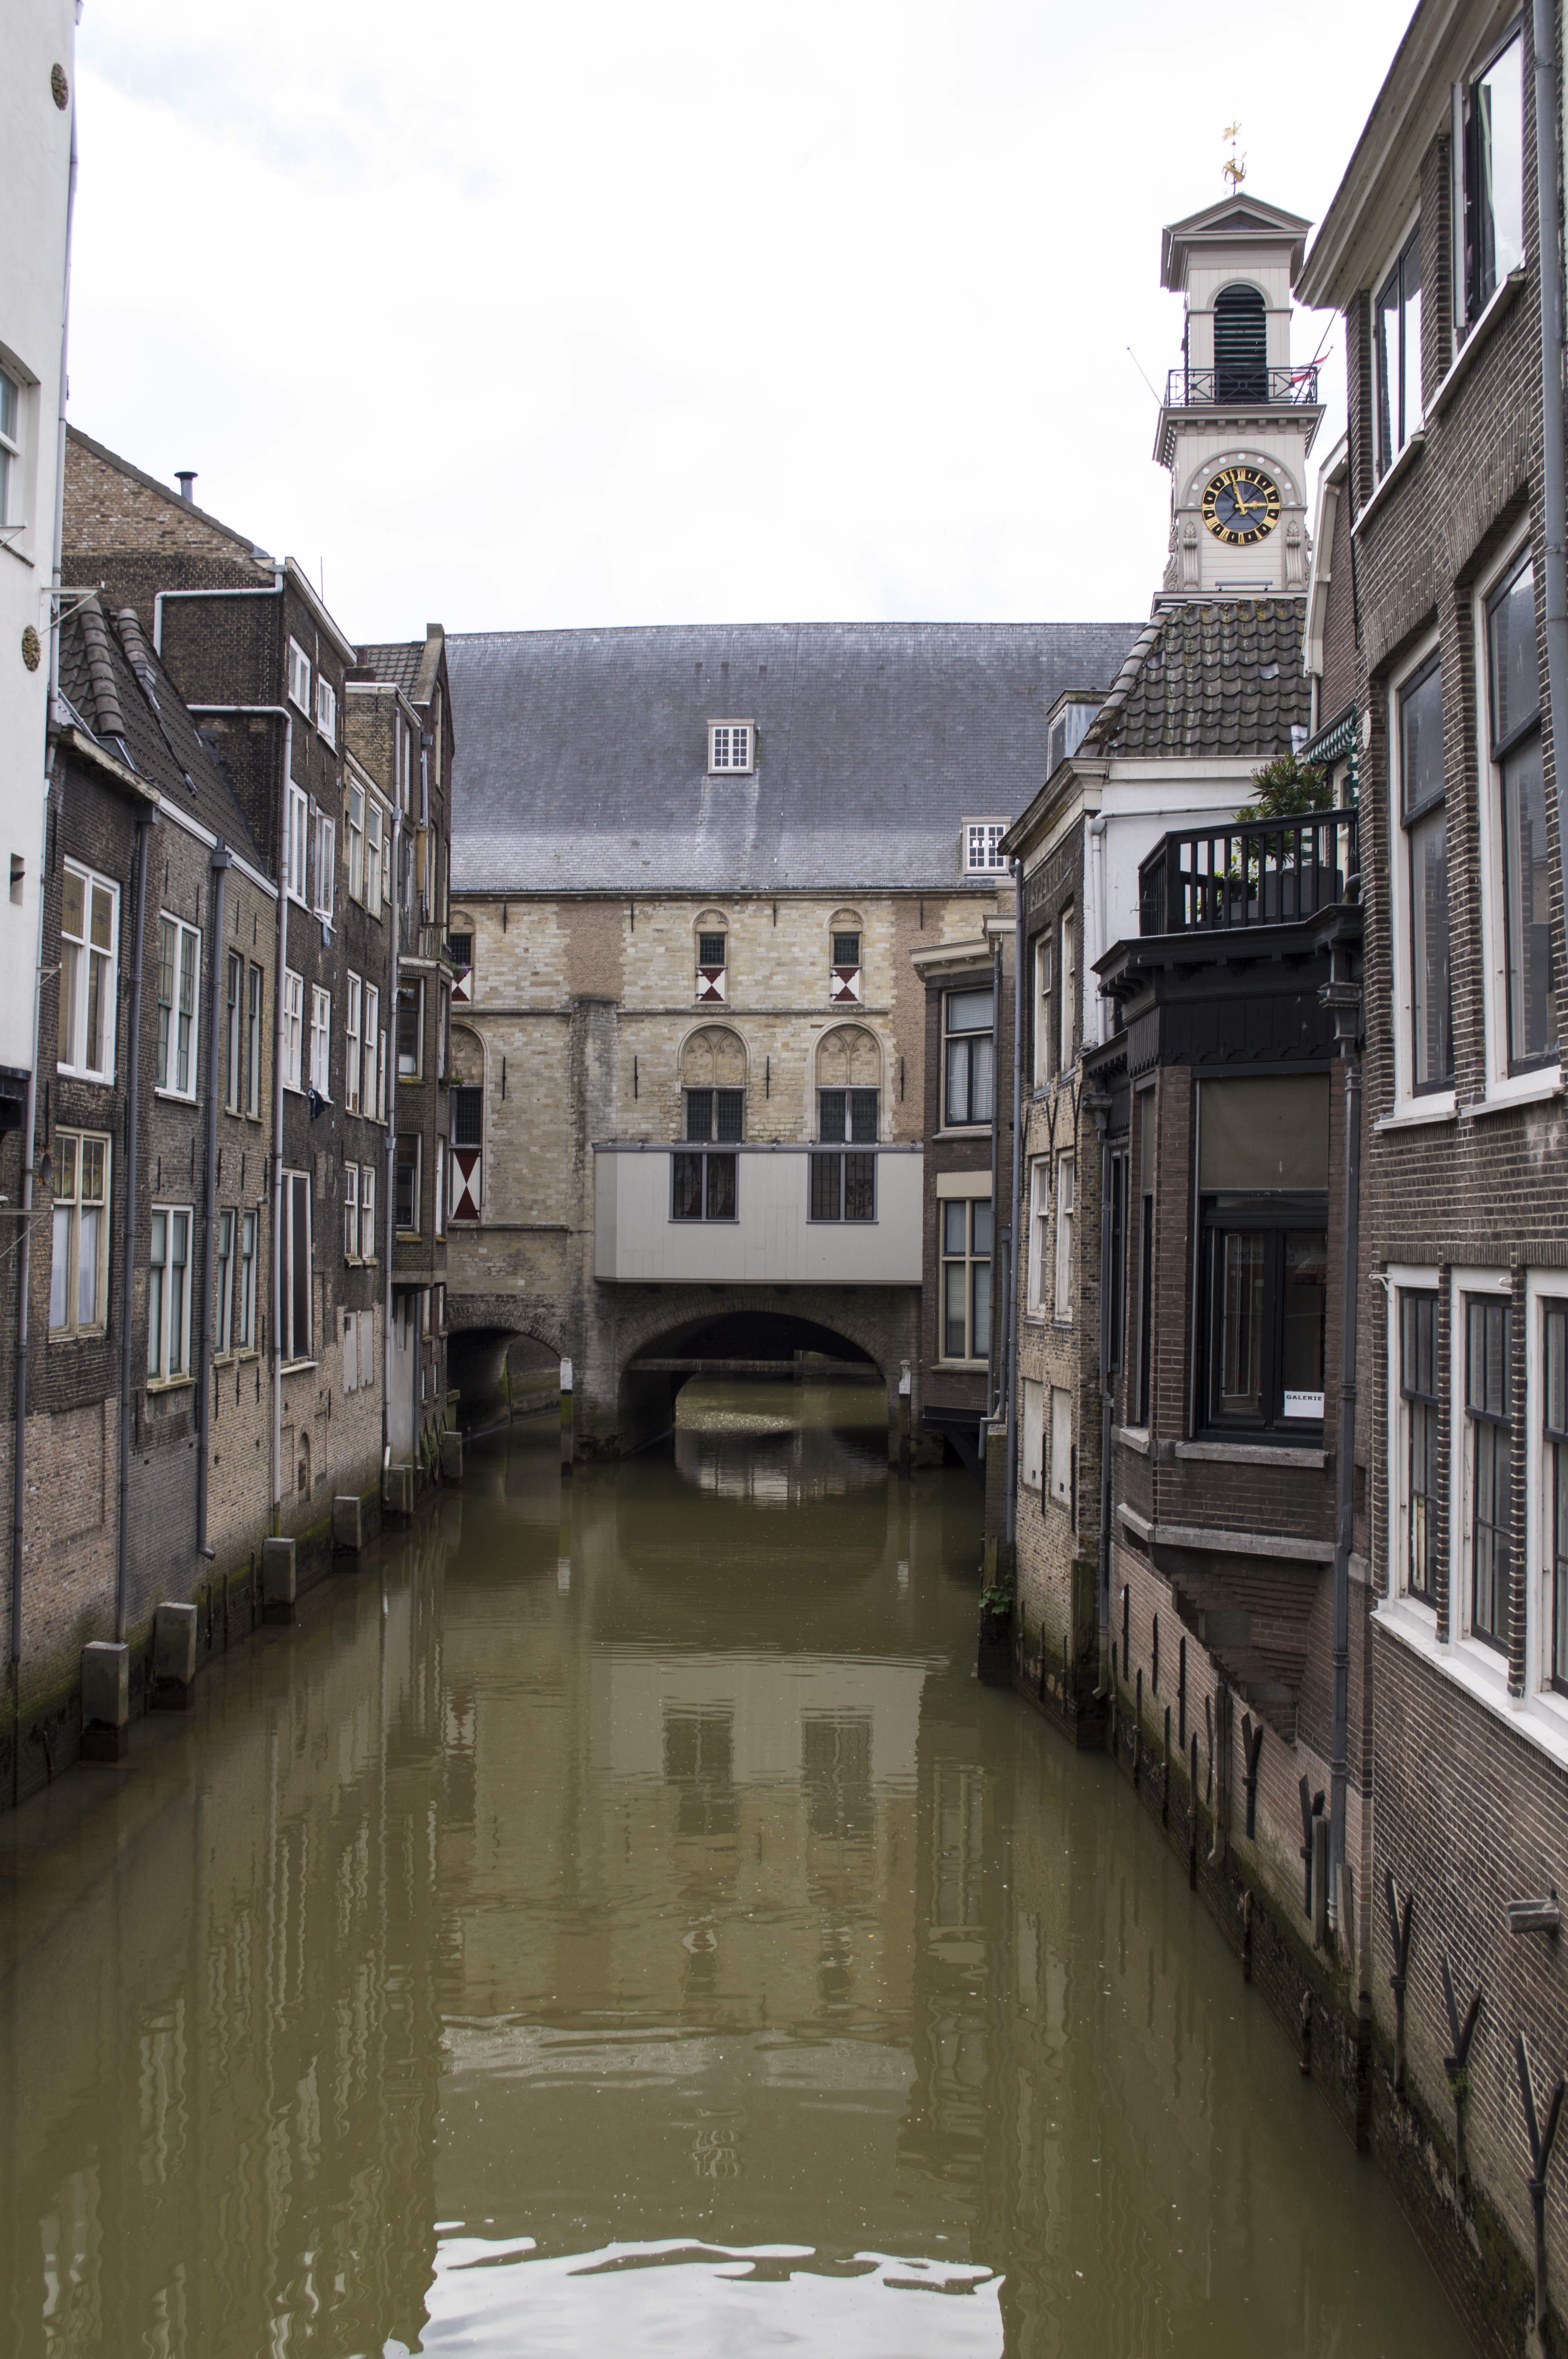
outdoor, architecture, town, building, urban, river, canal, vehicle, nikon, historic, waterway, holland, nederland, netherlands, dutch, outdoorphotography, channel, urbanphotography, paulvandevelde, pdvandevelde, padagudaloma, dordrecht, stadsfotografie, nederlandinfotos, historisch, stadhuis, voorstraat, stadswandeling, pvdvfotografie, pdvandeveldedordrecht, diep, rondjedordt, dedordtevaer, voorstraathaven, dutchphotography, totallydutch, wijnstraat, dordtmonumenteel, erfgoedcentrumdiep, visbrug, openmonumentendag, neighbourhood, residential area